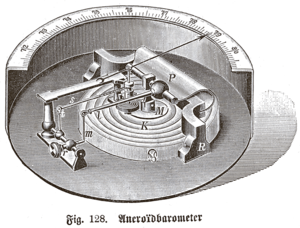
Barometer / Barometertyper / Kogebarometer
Barometer er et måleinstrument til at måle luftens tryk.